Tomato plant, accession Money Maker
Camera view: tilt-top (135 deg); turntable rotation: 240 degrees
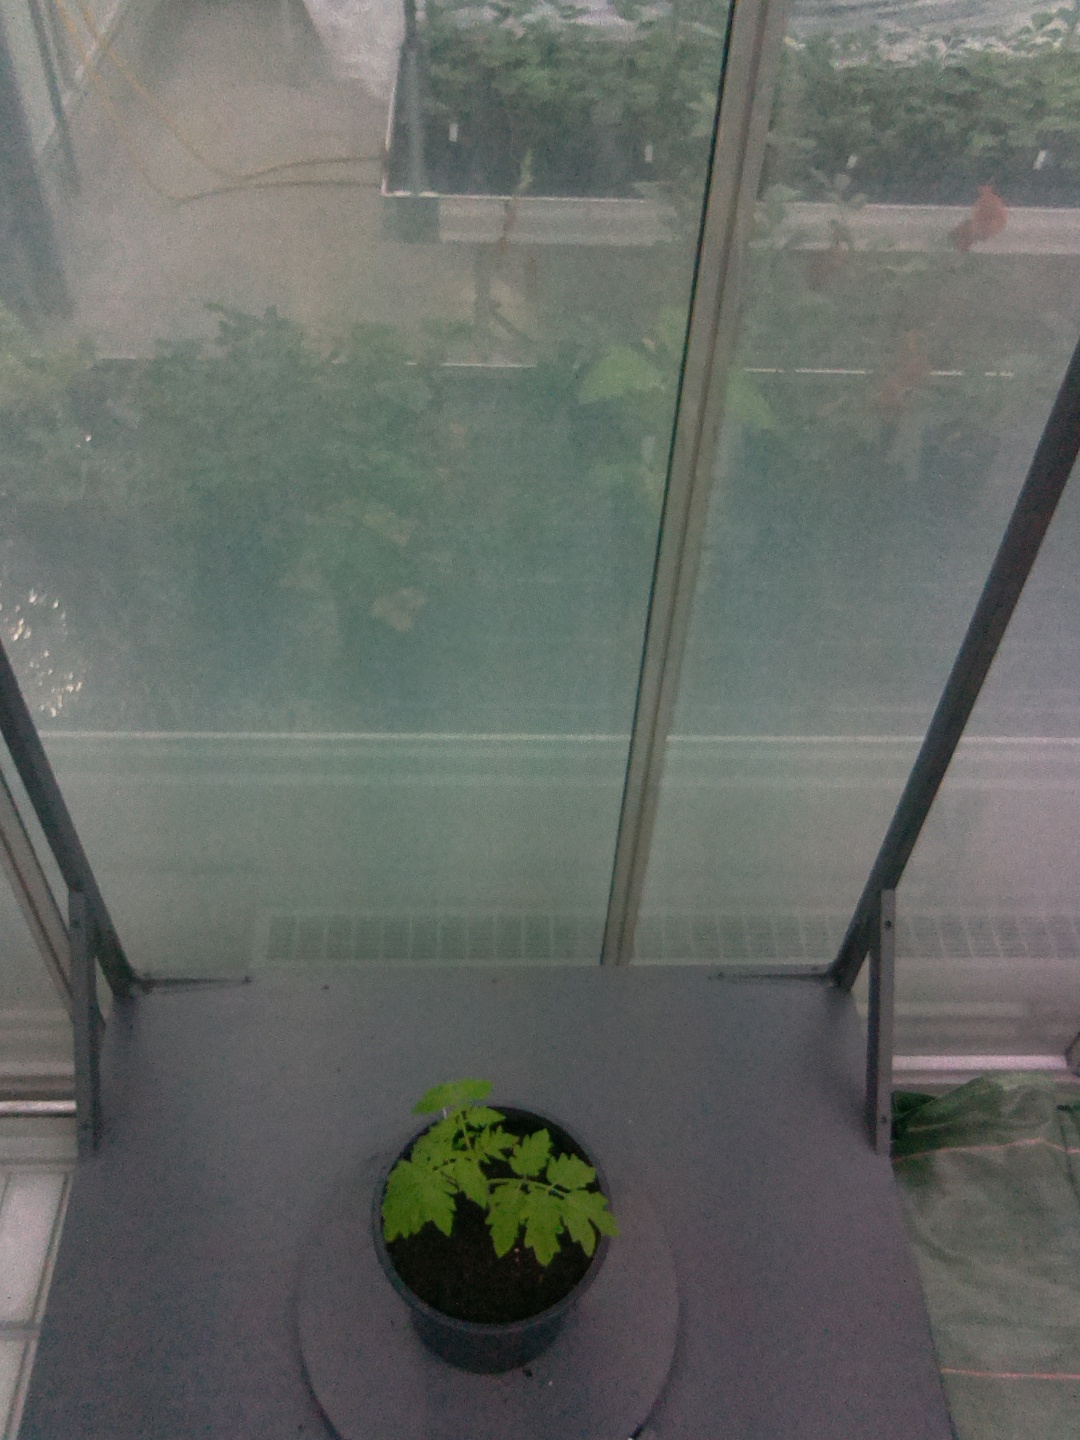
BBCH growth stage 13: 6 of true leaves visible